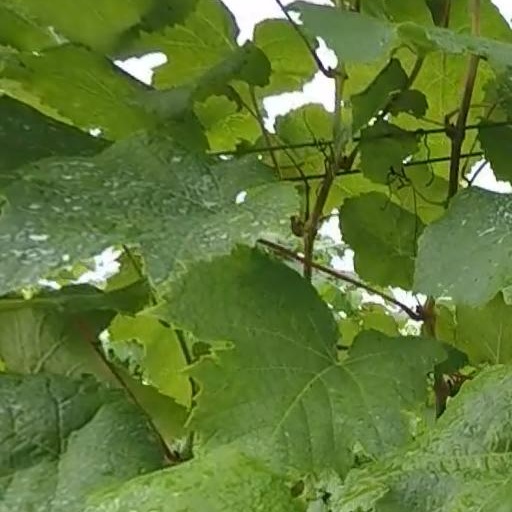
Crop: grape